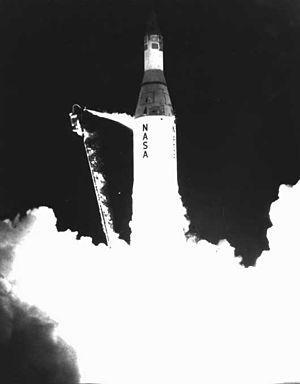
Pioneer 3 est une sonde lunaire lancée en direction de la Lune, du programme Pioneer d'exploration spatiale de la NASA. Elle doit survoler la Lune avant de se placer en orbite héliocentrique. Une erreur de lancement lui fait manquer la Lune. Elle retombe vers la Terre après 38 heures de vol.